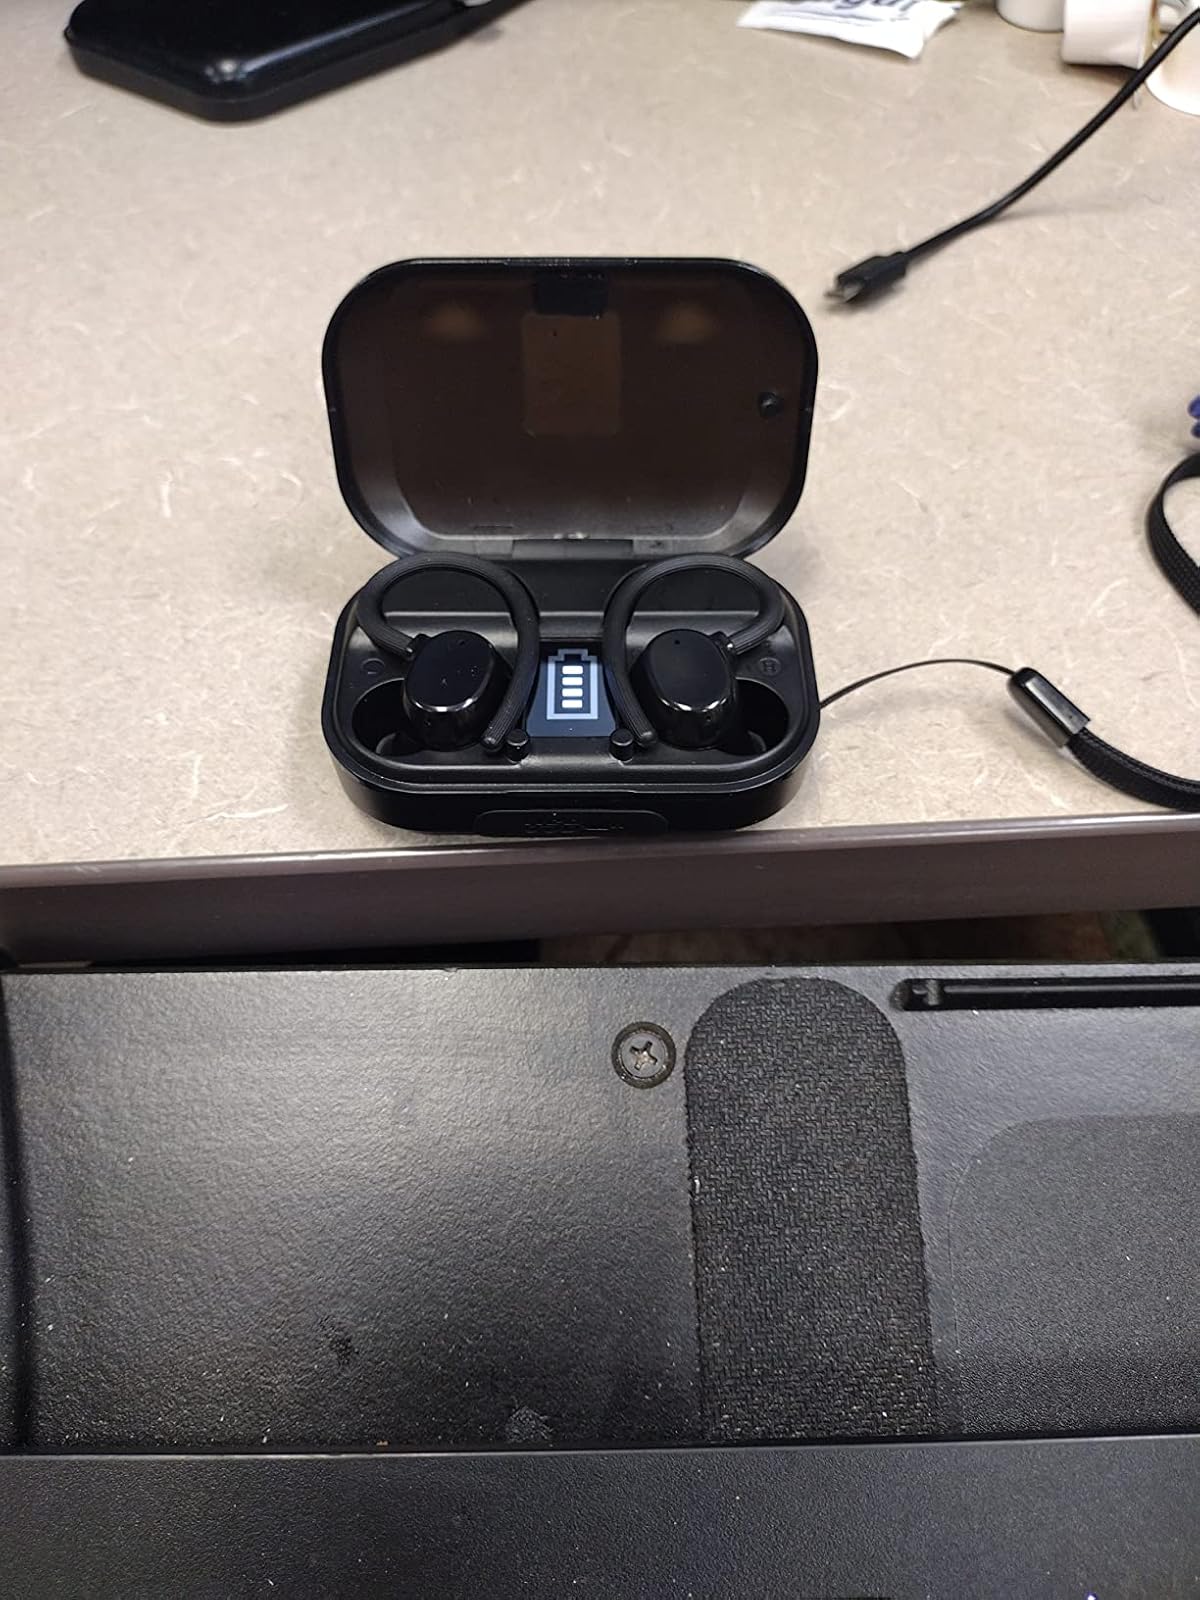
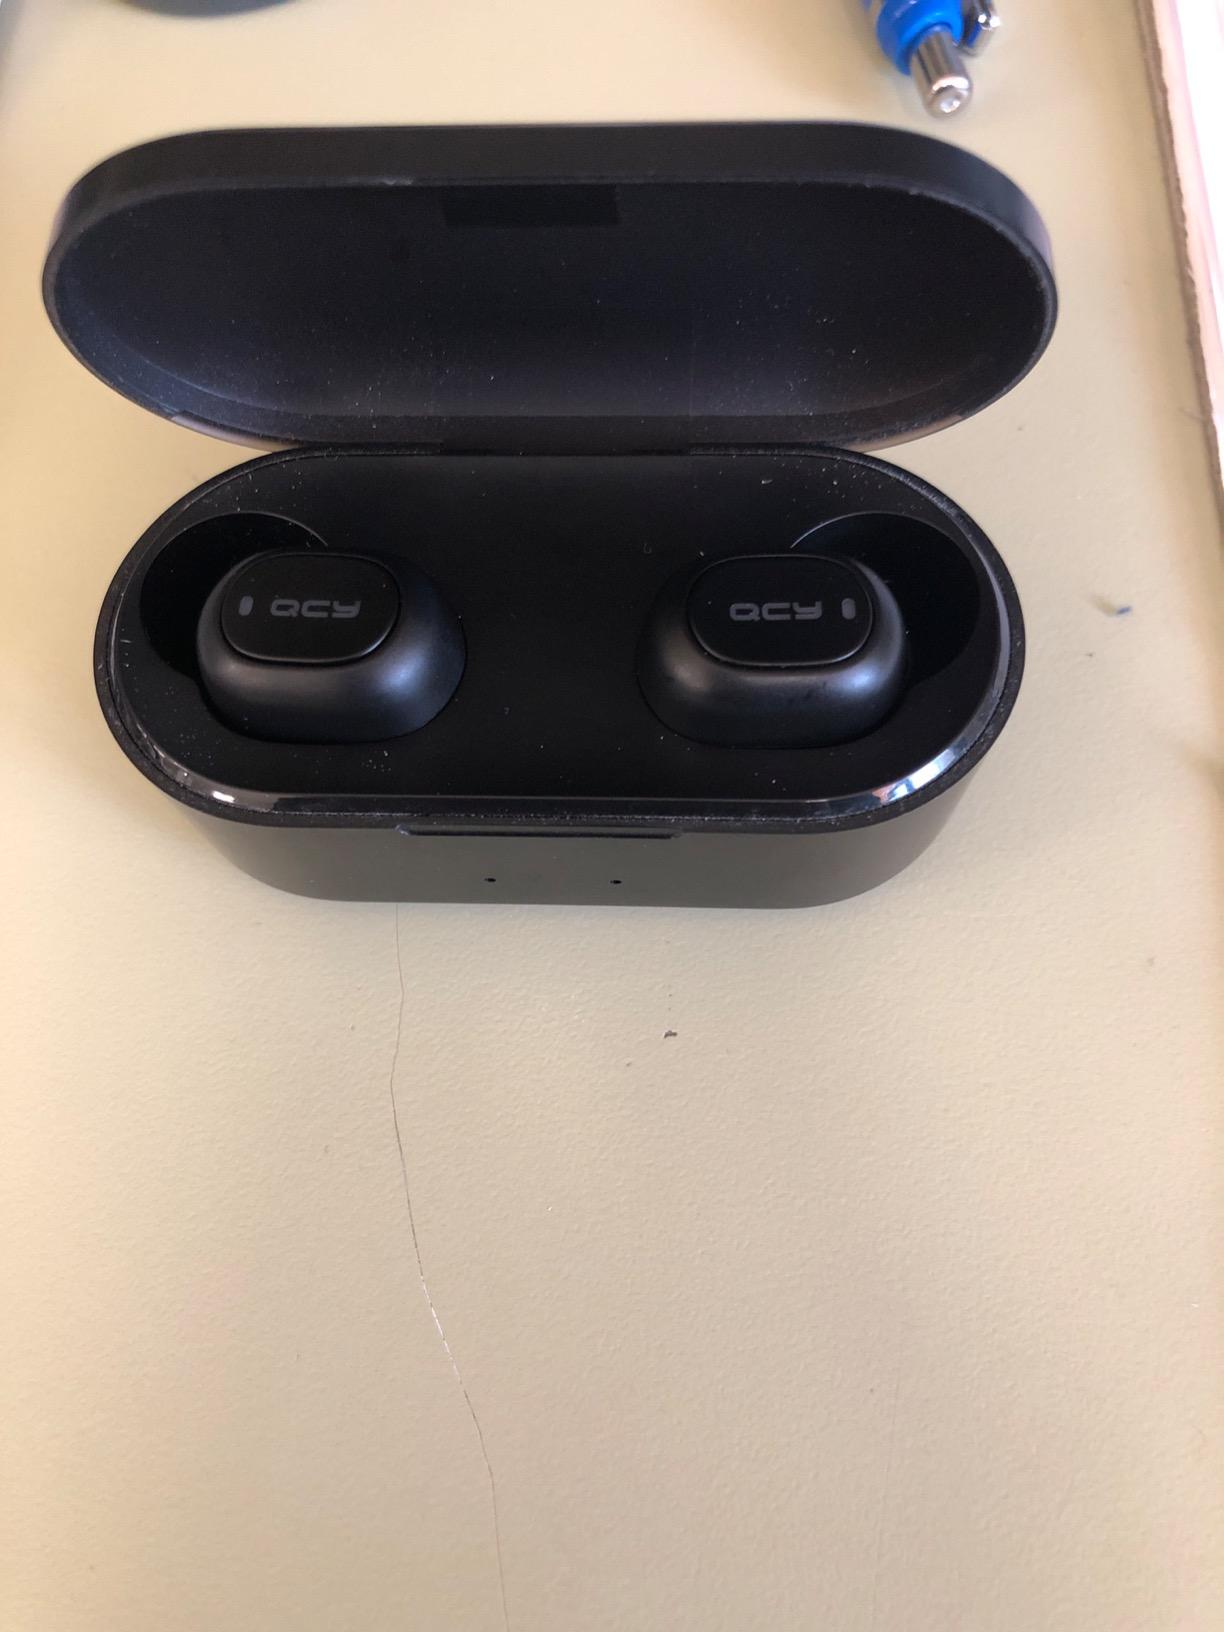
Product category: earbuds
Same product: no